Wallace Lupino

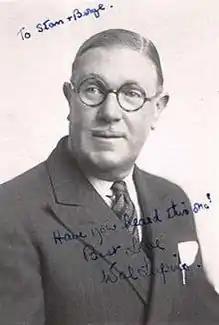

Wallace Lupino (23 January 1898 – 11 October 1961) was a British-born stage and film actor who was a member of the Lupino family. He appeared in 63 films between 1918 and 1945, most often with his older brother, Lupino Lane. He was born in Edinburgh, Scotland, and died in Ashford, Kent, England.